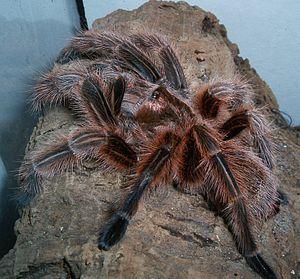
Grammostola rosea, la Mygale rose du Chili, est une espèce d'araignées mygalomorphes de la famille des Theraphosidae. Elle est aussi appelée mygale Rosy ou « araña pollito » au Chili.